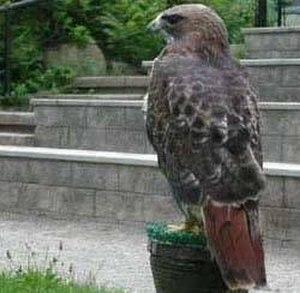
L'Amazone de Porto Rico est une espèce d'oiseau endémique de l'archipel de Porto Rico appartenant au genre néotropical Amazona.